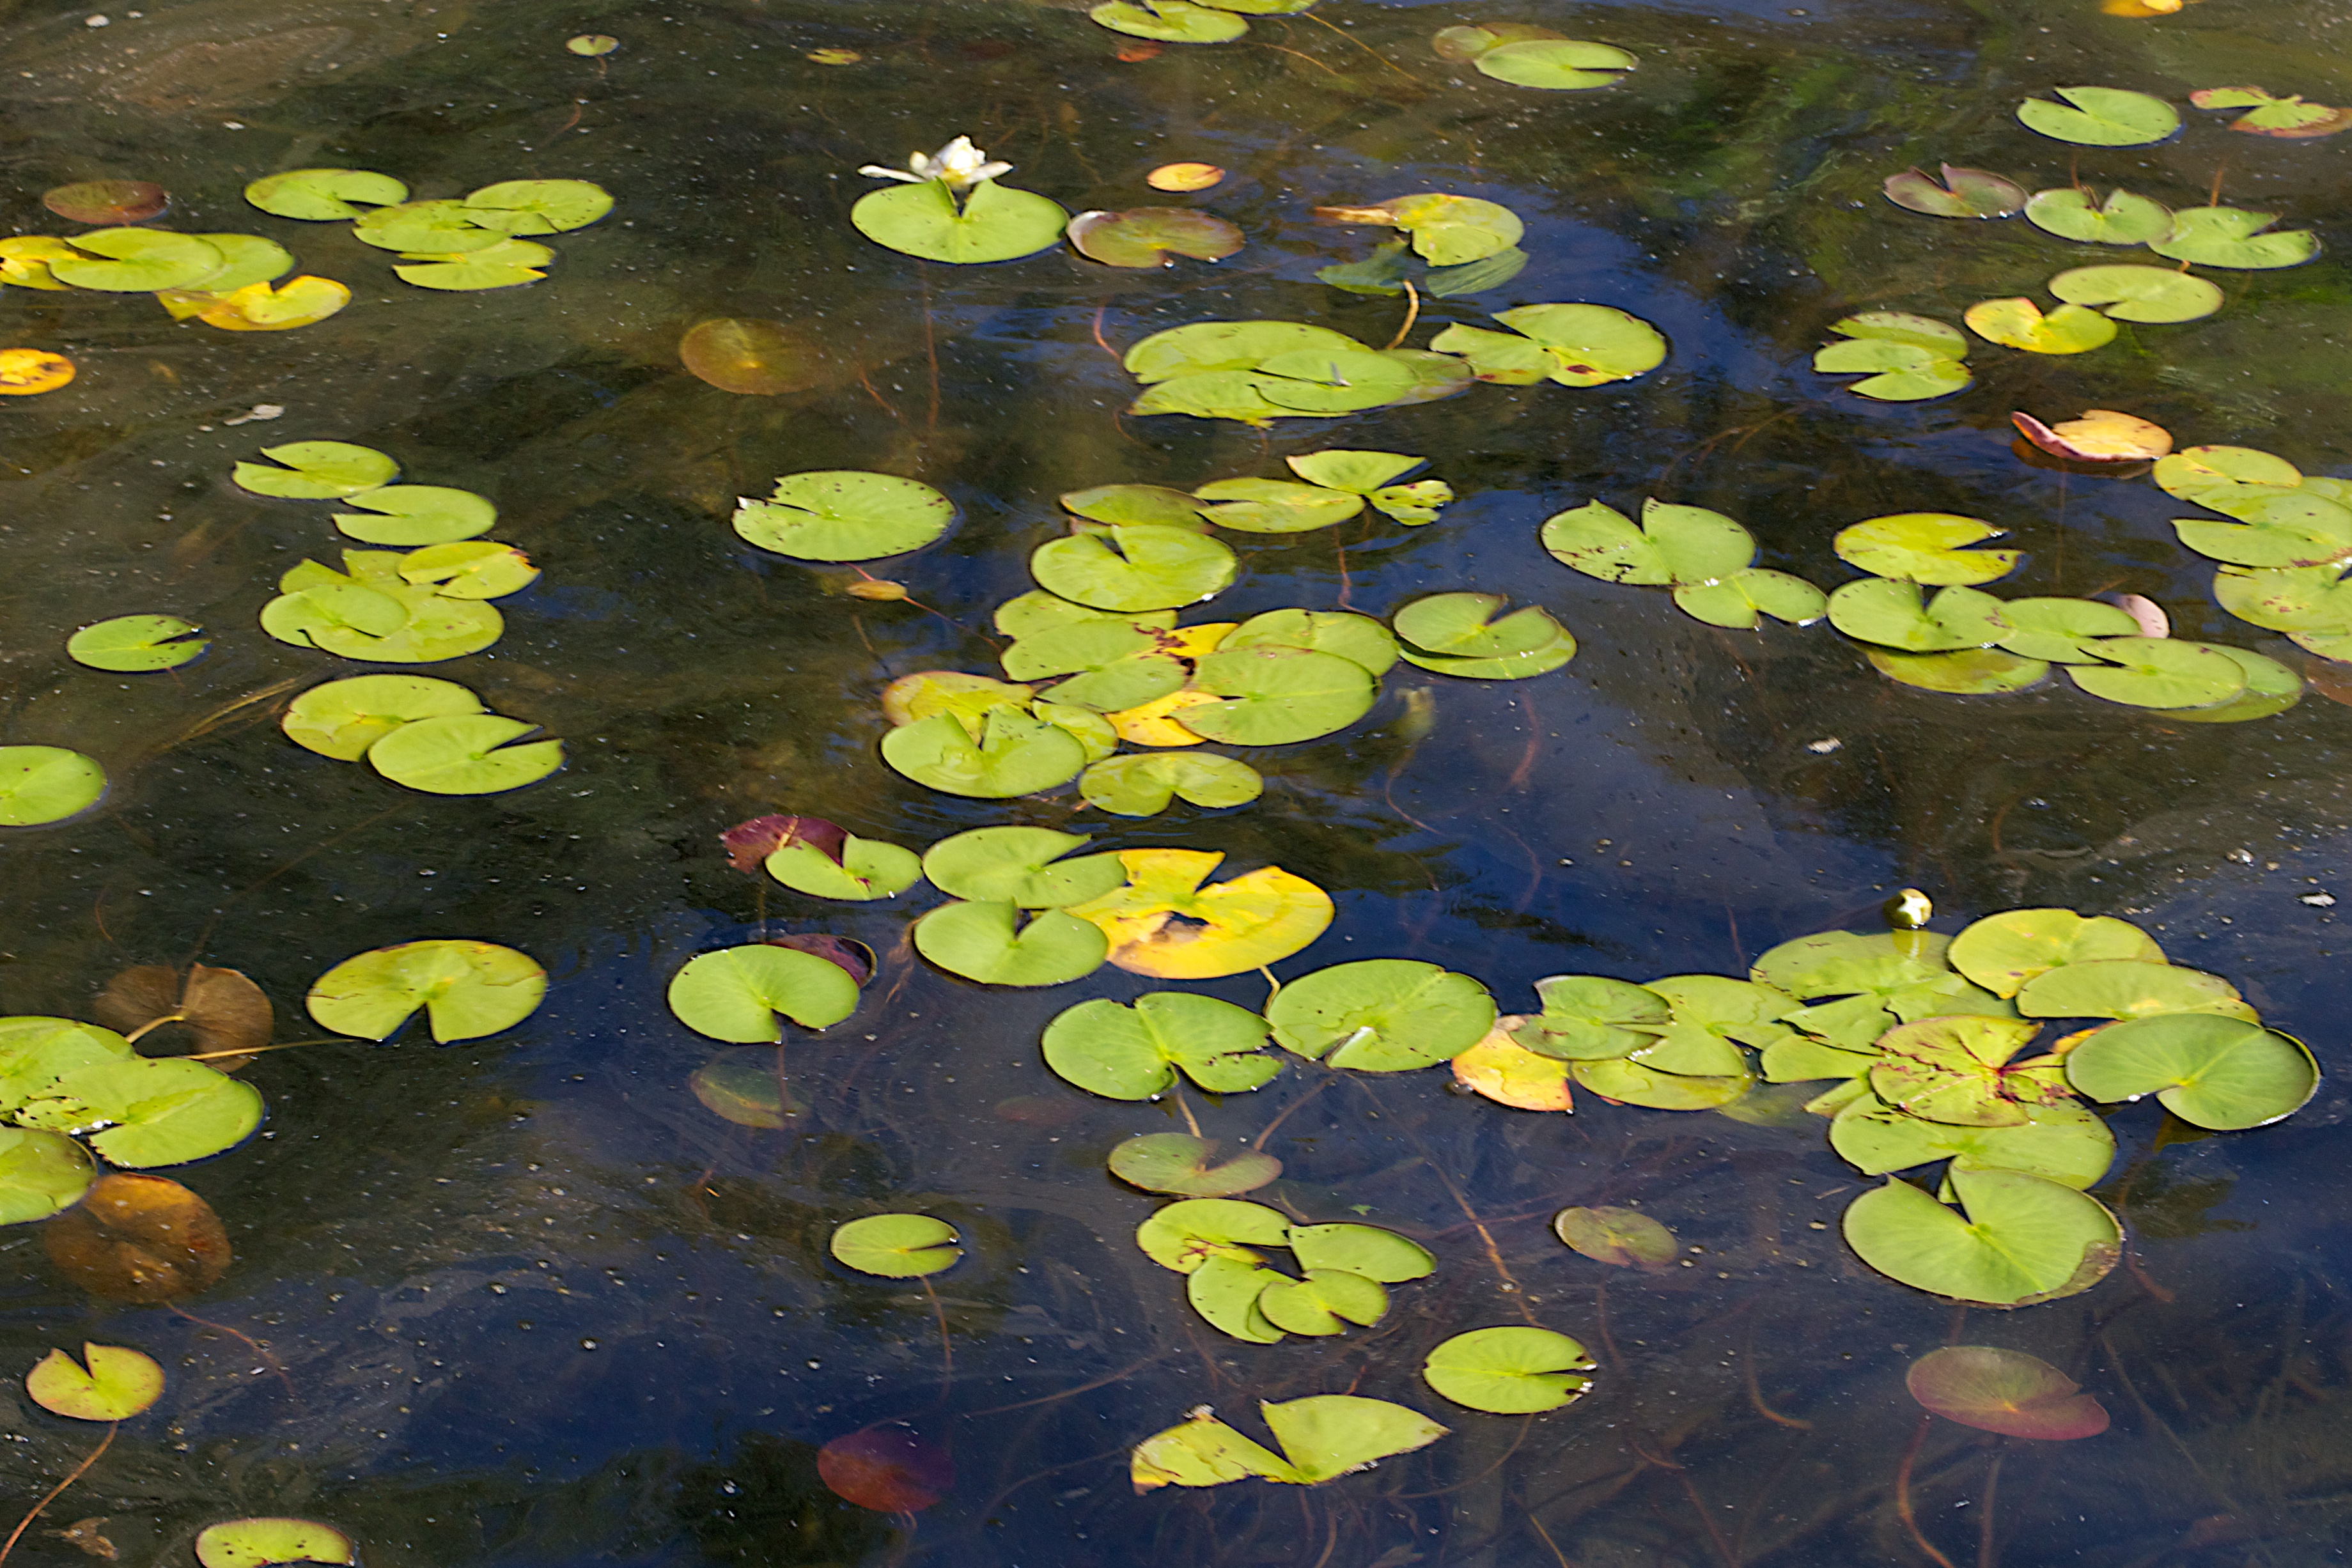
water, plant, leaf, flower, petal, pond, green, reflection, botany, yellow, flora, odyssey, fish pond